Norwich Market

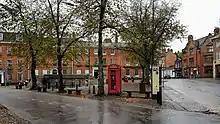
Broad open space with a narrow street running through it

Following the Norman conquest of England (1066–1071), Norwich was radically redesigned. Norwich Cathedral was built immediately to the east of Tombland and much of the old town to the southwest of Tombland was cleared for the motte of Norwich Castle. A new Norman town was built west of the Castle, in an area known as Mancroft. The new town at Mancroft included a market of its own to provide for the Norman settlers and merchants moving into the area, and possibly also to supply the castle's garrison. The exact date of the foundation of the market at Mancroft is not recorded, but it is known to have been operational by the time the Domesday Book was compiled in 1086. Granting the right to trade in Norman England was a part of the Royal Prerogative and, as with most fairs and markets of the period, the market at Mancroft was operated under licence from the King. The King's Clerk had jurisdiction over all trade conducted at the market, and tolls and rents were collected on behalf of the King.